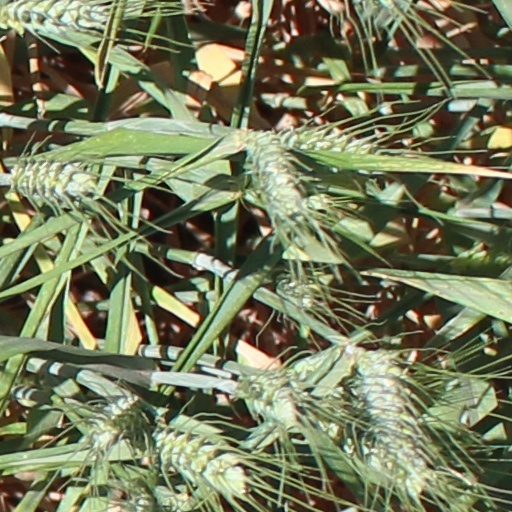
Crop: wheat